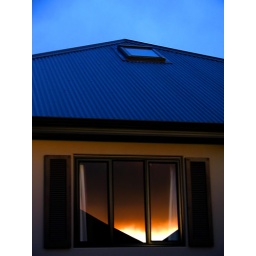
Sunset reflecting on the window directly in front of my bedroom window. Mt Wellington, southeast Auckland.